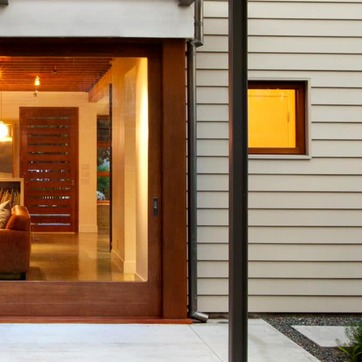
Material: wood